Jo Weil

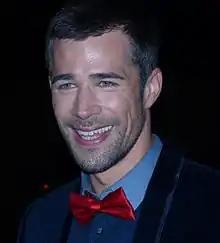
Weil at the 18th-anniversary "Verbotene Liebe" party in Düsseldorf

Weil has primarily worked as an actor, starring in German- and English-language television and stage productions. He has also worked as a model, fronting a series of popular calendars), television host/moderator, and voiceover artist.